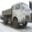
Label: truck